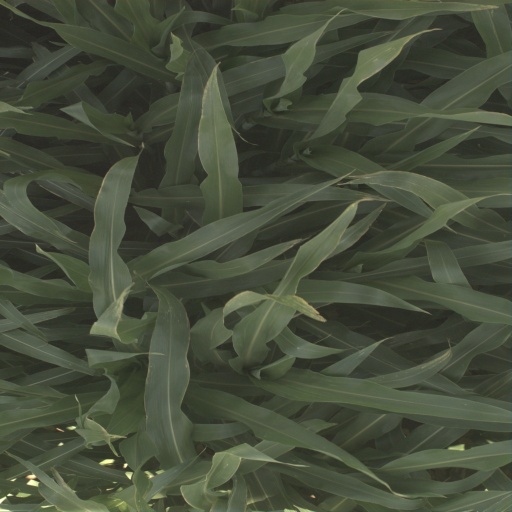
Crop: sorghum